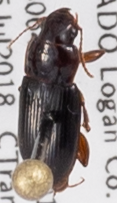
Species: Harpalus desertus
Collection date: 2018-07-26
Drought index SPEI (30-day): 0.188
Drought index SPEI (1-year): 0.248
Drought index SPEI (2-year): -0.362